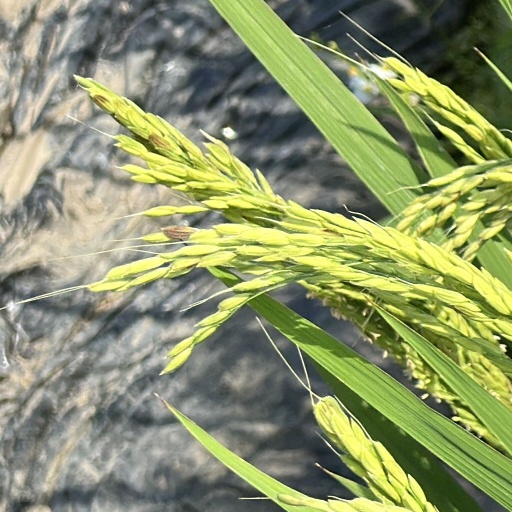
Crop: rice